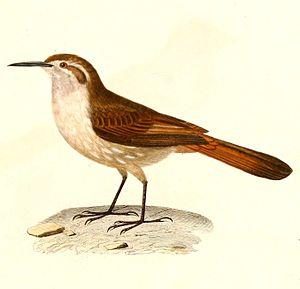
La province de Salta est une province de l'Argentine, située à l'extrême nord-ouest du pays. Elle est limitée au nord par la province de Jujuy et par la Bolivie, à l'est par le Paraguay, Formosa et la province du Chaco, au sud par les provinces de Santiago del Estero, de Tucumán et de Catamarca, enfin à l'ouest par le Chili.
L’Upucerthie à bec droit est une espèce de passereaux de la famille des Furnariidae.
Ochetorhynchus est un genre d'oiseaux de la famille des Furnariidae, comptant quatre espèces peuplant l'Amérique du Sud.